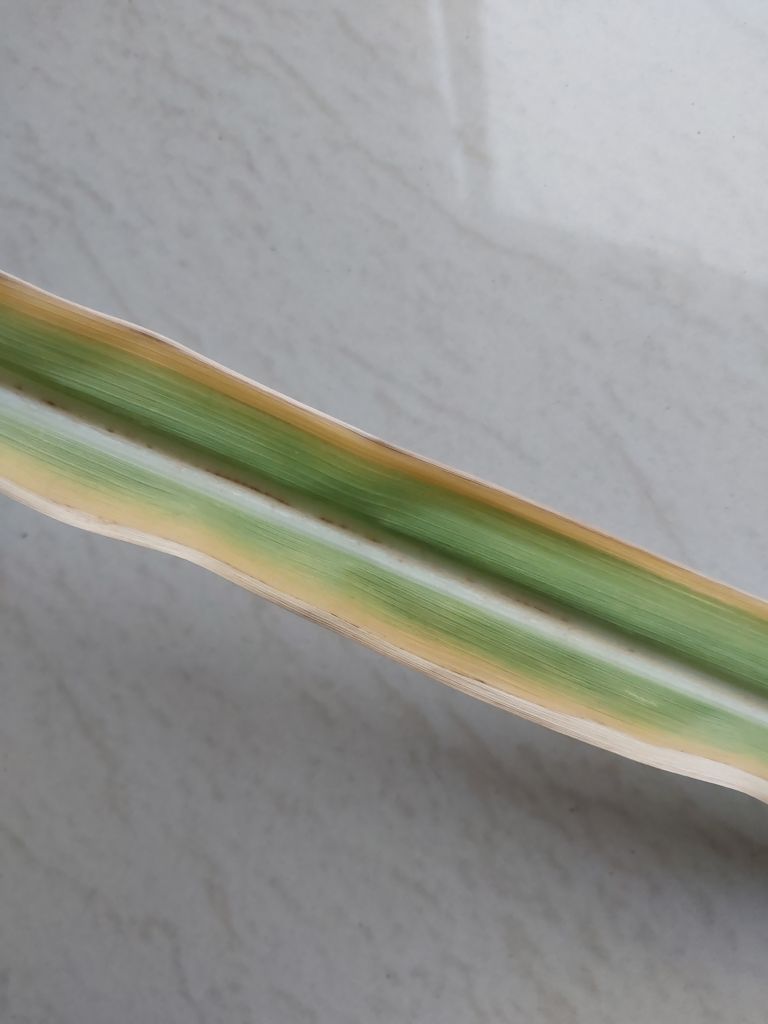
Label: Brown Spot